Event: Ecuador Earthquake
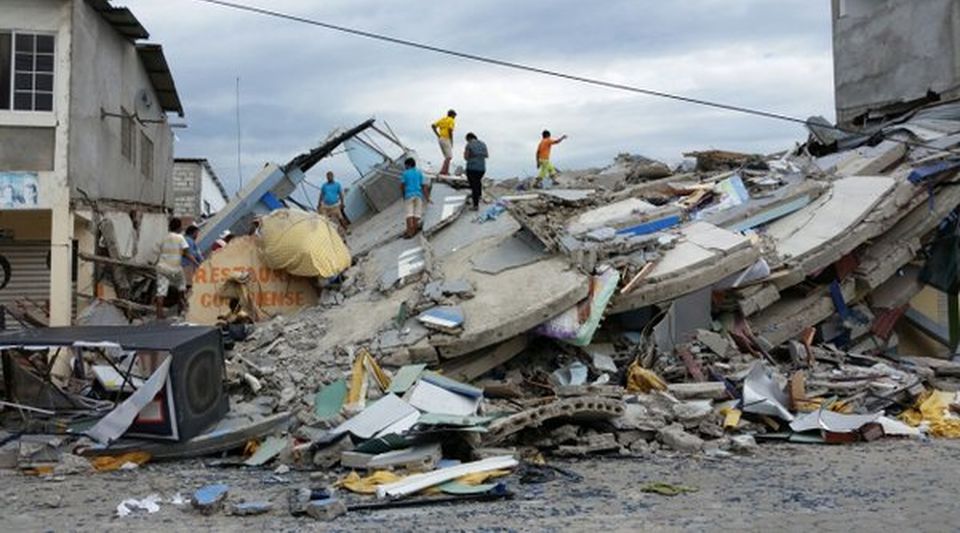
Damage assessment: damage